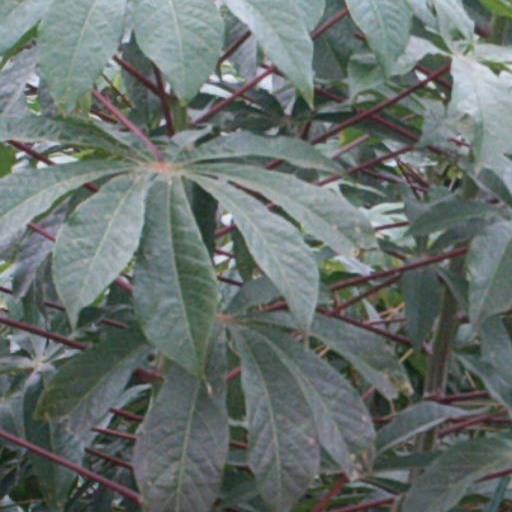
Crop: cassava